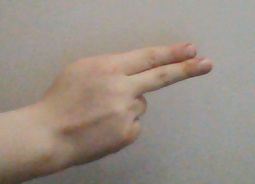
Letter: ain